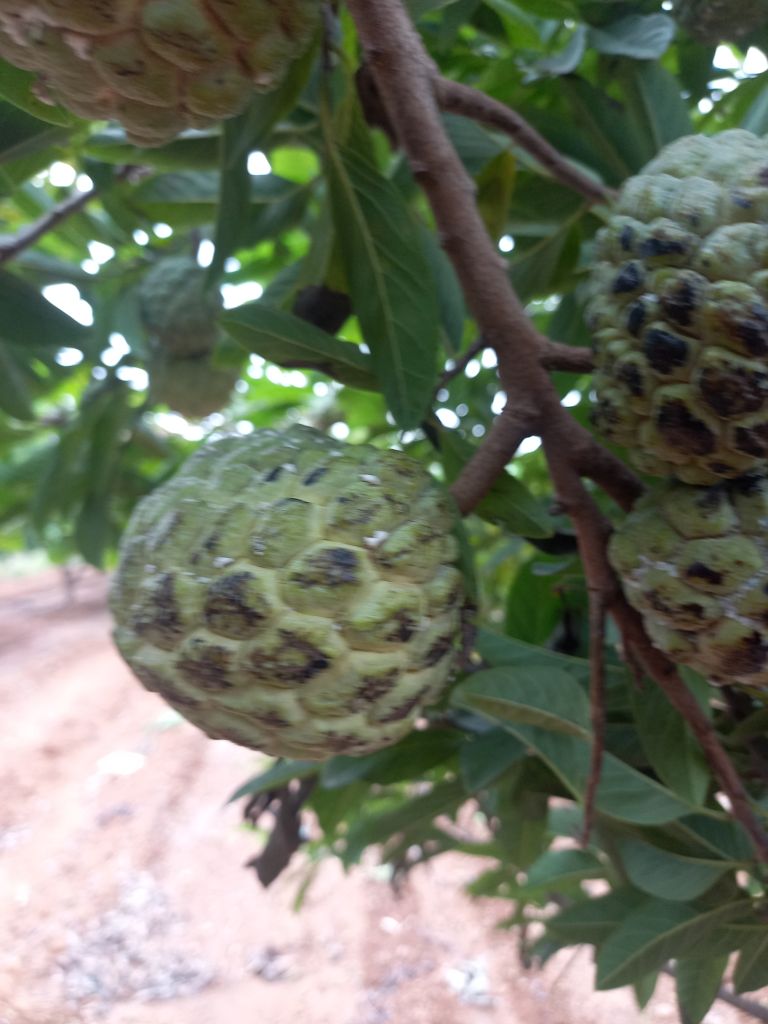
Disease label: Blank Canker